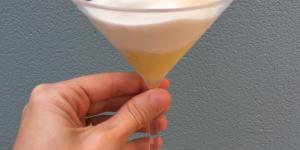
postre de pina con thermomix